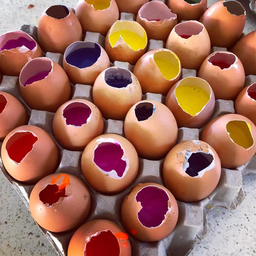
Label: eggshells